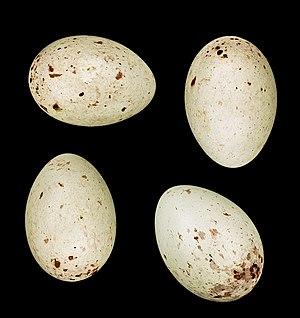
Le Verdier d'Europe est une petite espèce de passereaux partiellement migrateur, très répandu, de la famille des fringillidés.